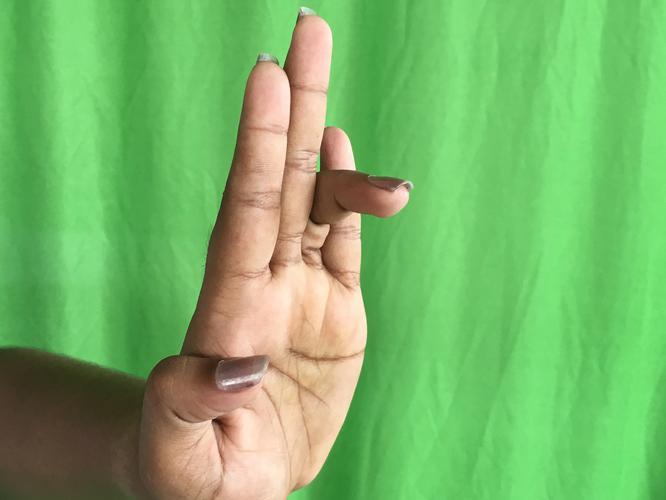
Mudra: Tripathaka
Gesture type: single_hand